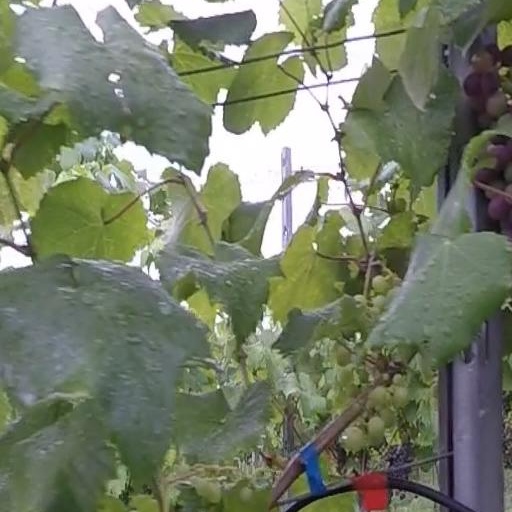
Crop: grape